Antioch

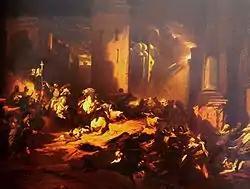
A 19th-century painting of the capture of Antioch by Bohemund of Taranto in June 1098.

The decline of Arab rule in Antioch began in the late 9th century with increasing pressure from the Byzantine forces. The city changed hands several times during the Byzantine-Arab wars, Before finally, in 969 AD, under the Byzantine Emperor Nikephoros II Phokas, the city was captured after the siege of Antioch (968–969) by the Byzantine general Michael Bourtzes and the "stratopedarches" Peter. It soon became the seat of a "doux", the civil governor of the homonymous theme, but also the seat of the somewhat more important "Domestic of the Schools of the Orient", the supreme military commander of the imperial forces on the eastern frontier. Sometimes both offices were held by the same person, usually military officers such as Nikephoros Ouranos, or Philaretos Brachamios, who managed to retain the integrity of the eastern borderline after the Seljuk conquest of Anatolia. The size of the Melkite community increased during that time due to immigration from Christians from Fatimid Egypt but also other parts of the Near East and Christians remained the dominant population up to the Crusades.